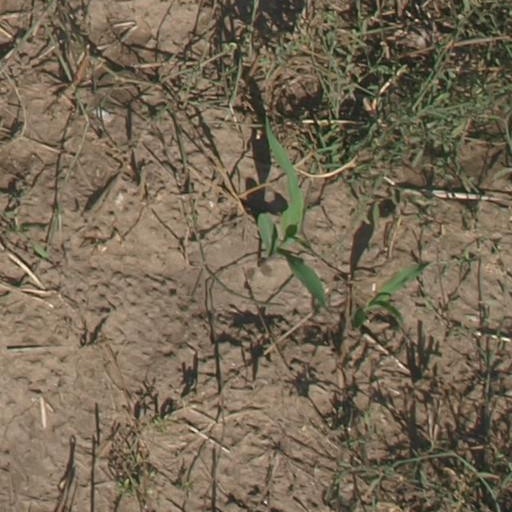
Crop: maize; corn